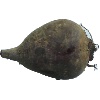
Label: Beetroot 1